Phil Lamason

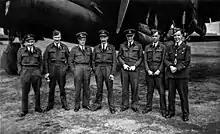
Lamason (third from right) and his crew standing in front of their Lancaster heavy bomber; early 1944.

After his first tour ended flying Stirlings with 218 Squadron, Lamason then instructed other pilots at 1657 Heavy Conversion Unit. Returning to operations with No. 15 Squadron RAF, Lamason was twice Mentioned in Despatches, first on 2 June 1943 and again, having received promotion to acting squadron leader, on 14 January 1944. He was awarded a Bar to his DFC on 27 June 1944, for "courage and devotion to duty of a high order" and "vigorous determination" in attacks on Berlin and other heavily defended targets. Lamason was presented his award after the war by King George VI at Buckingham Palace, where he met and befriended a young Princess Elizabeth. A day after making an emergency landing at an American base in England, Lamason was introduced to, shook hands and spoke with Clark Gable.